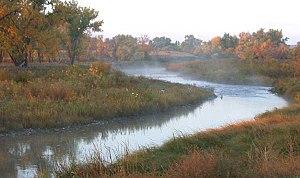
La rivière Laramie est un affluent de la rivière North Platte, d'une longueur de 451 km. Elle traverse le Colorado et le Wyoming. La rivière tient son nom de Jacques La Ramie, trappeur français ou canadien-français du XIXᵉ siècle.